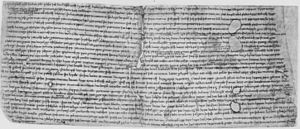
Ælfgifu af Shaftesbury / Familiebaggrund
Wynflæds testamente ( British Library Cotton Charters viii. 38)[5]
Helgeninde Ælfgifu af Shaftesbury, også kendt som Skt. Elgiva var Edmund 1. af Englands første kone, ved hvem hun fødte to fremtidige konger, Edwy og Edgar. Ligesom sin mor Wynflaed havde hun en tæt of særlig tilknytning til nonneklosteret Shaftesbury, grundlagt af kong Alfred. Her blev hun begravet og snart efter æret som en helgen. Ifølge en tradition, der opstod en gang før den normaniske invasion i 1066, er hendes festdag 18. maj.